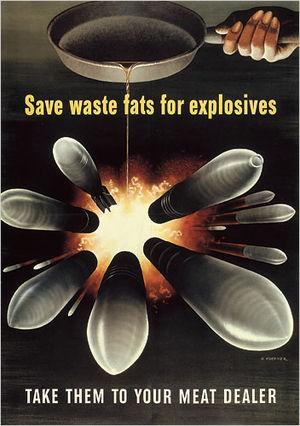
La propagande américaine durant la Seconde Guerre mondiale est utilisée pour accroître le soutien à la guerre et souligner la détermination des Alliés à obtenir la victoire. L'utilisation d'un large éventail de médias, la haine de l'ennemi fomentée par les propagandistes et le soutien aux alliés des États-Unis, exhorte le grand public à un plus grand effort pour aider la production de guerre et les jardins de la victoire, persuade les gens d'économiser une partie de leurs matériaux de sorte que davantage peuvent être utilisés pour l'effort de guerre et d'acheter des obligations de guerre. Le patriotisme devient le thème central de la publicité tout au long de la guerre tandis que des campagnes à grande échelle sont lancées pour vendre des obligations de guerre, promouvoir l'efficacité dans les usines, réduire les rumeurs malfaisantes et maintenir le moral des civils. La guerre renforce le rôle de l'industrie de la publicité dans la société américaine, détournant ainsi les critiques antérieures.